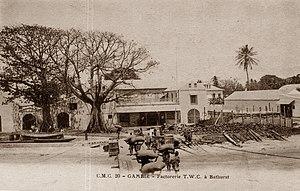
Carte postale montrant une factorerie à Bathurst (Gambie) vers 1900